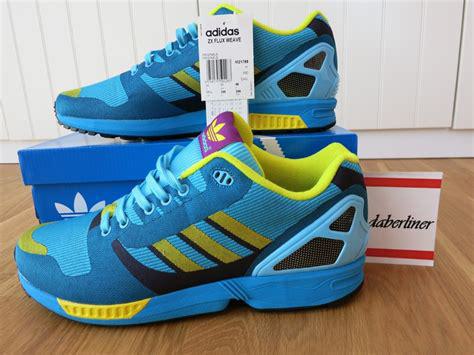
Brand: Adidas
Model: ZX Torsion